Baladeva Vidyabhushana

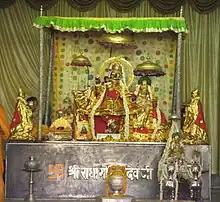

Sri Baladeva sought solace at Sri Govindaji's mandira (temple) in Jaipur. Feeling aggrieved, he informed Sri Govinda of everything that had happened. Legend has it that the Lord came to Sri Baladeva that night in a dream and told him to write the Vedanta Sutra. Invigorated, Sri Baladeva began to write, and quickly completed the task.